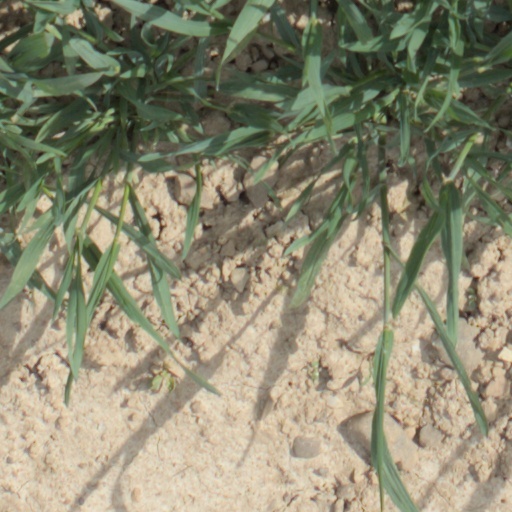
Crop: wheat